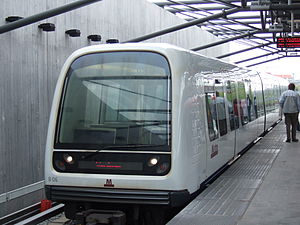
Ørestadsbanen / Historie / Anlæg og åbning
Ansaldo Trasporti vandt udbuddet om transportsystemerne, og deres søsterselskab AnsaldoBreda har derved leveret metroens tog.
Ørestadsbanen er navnet på 1. etape af Københavns Metro. Ørestadsbanen er en minimetro mellem Nørreport og Vestamager Stationer med en stikbane fra Christianshavn til Lergravsparken Station.